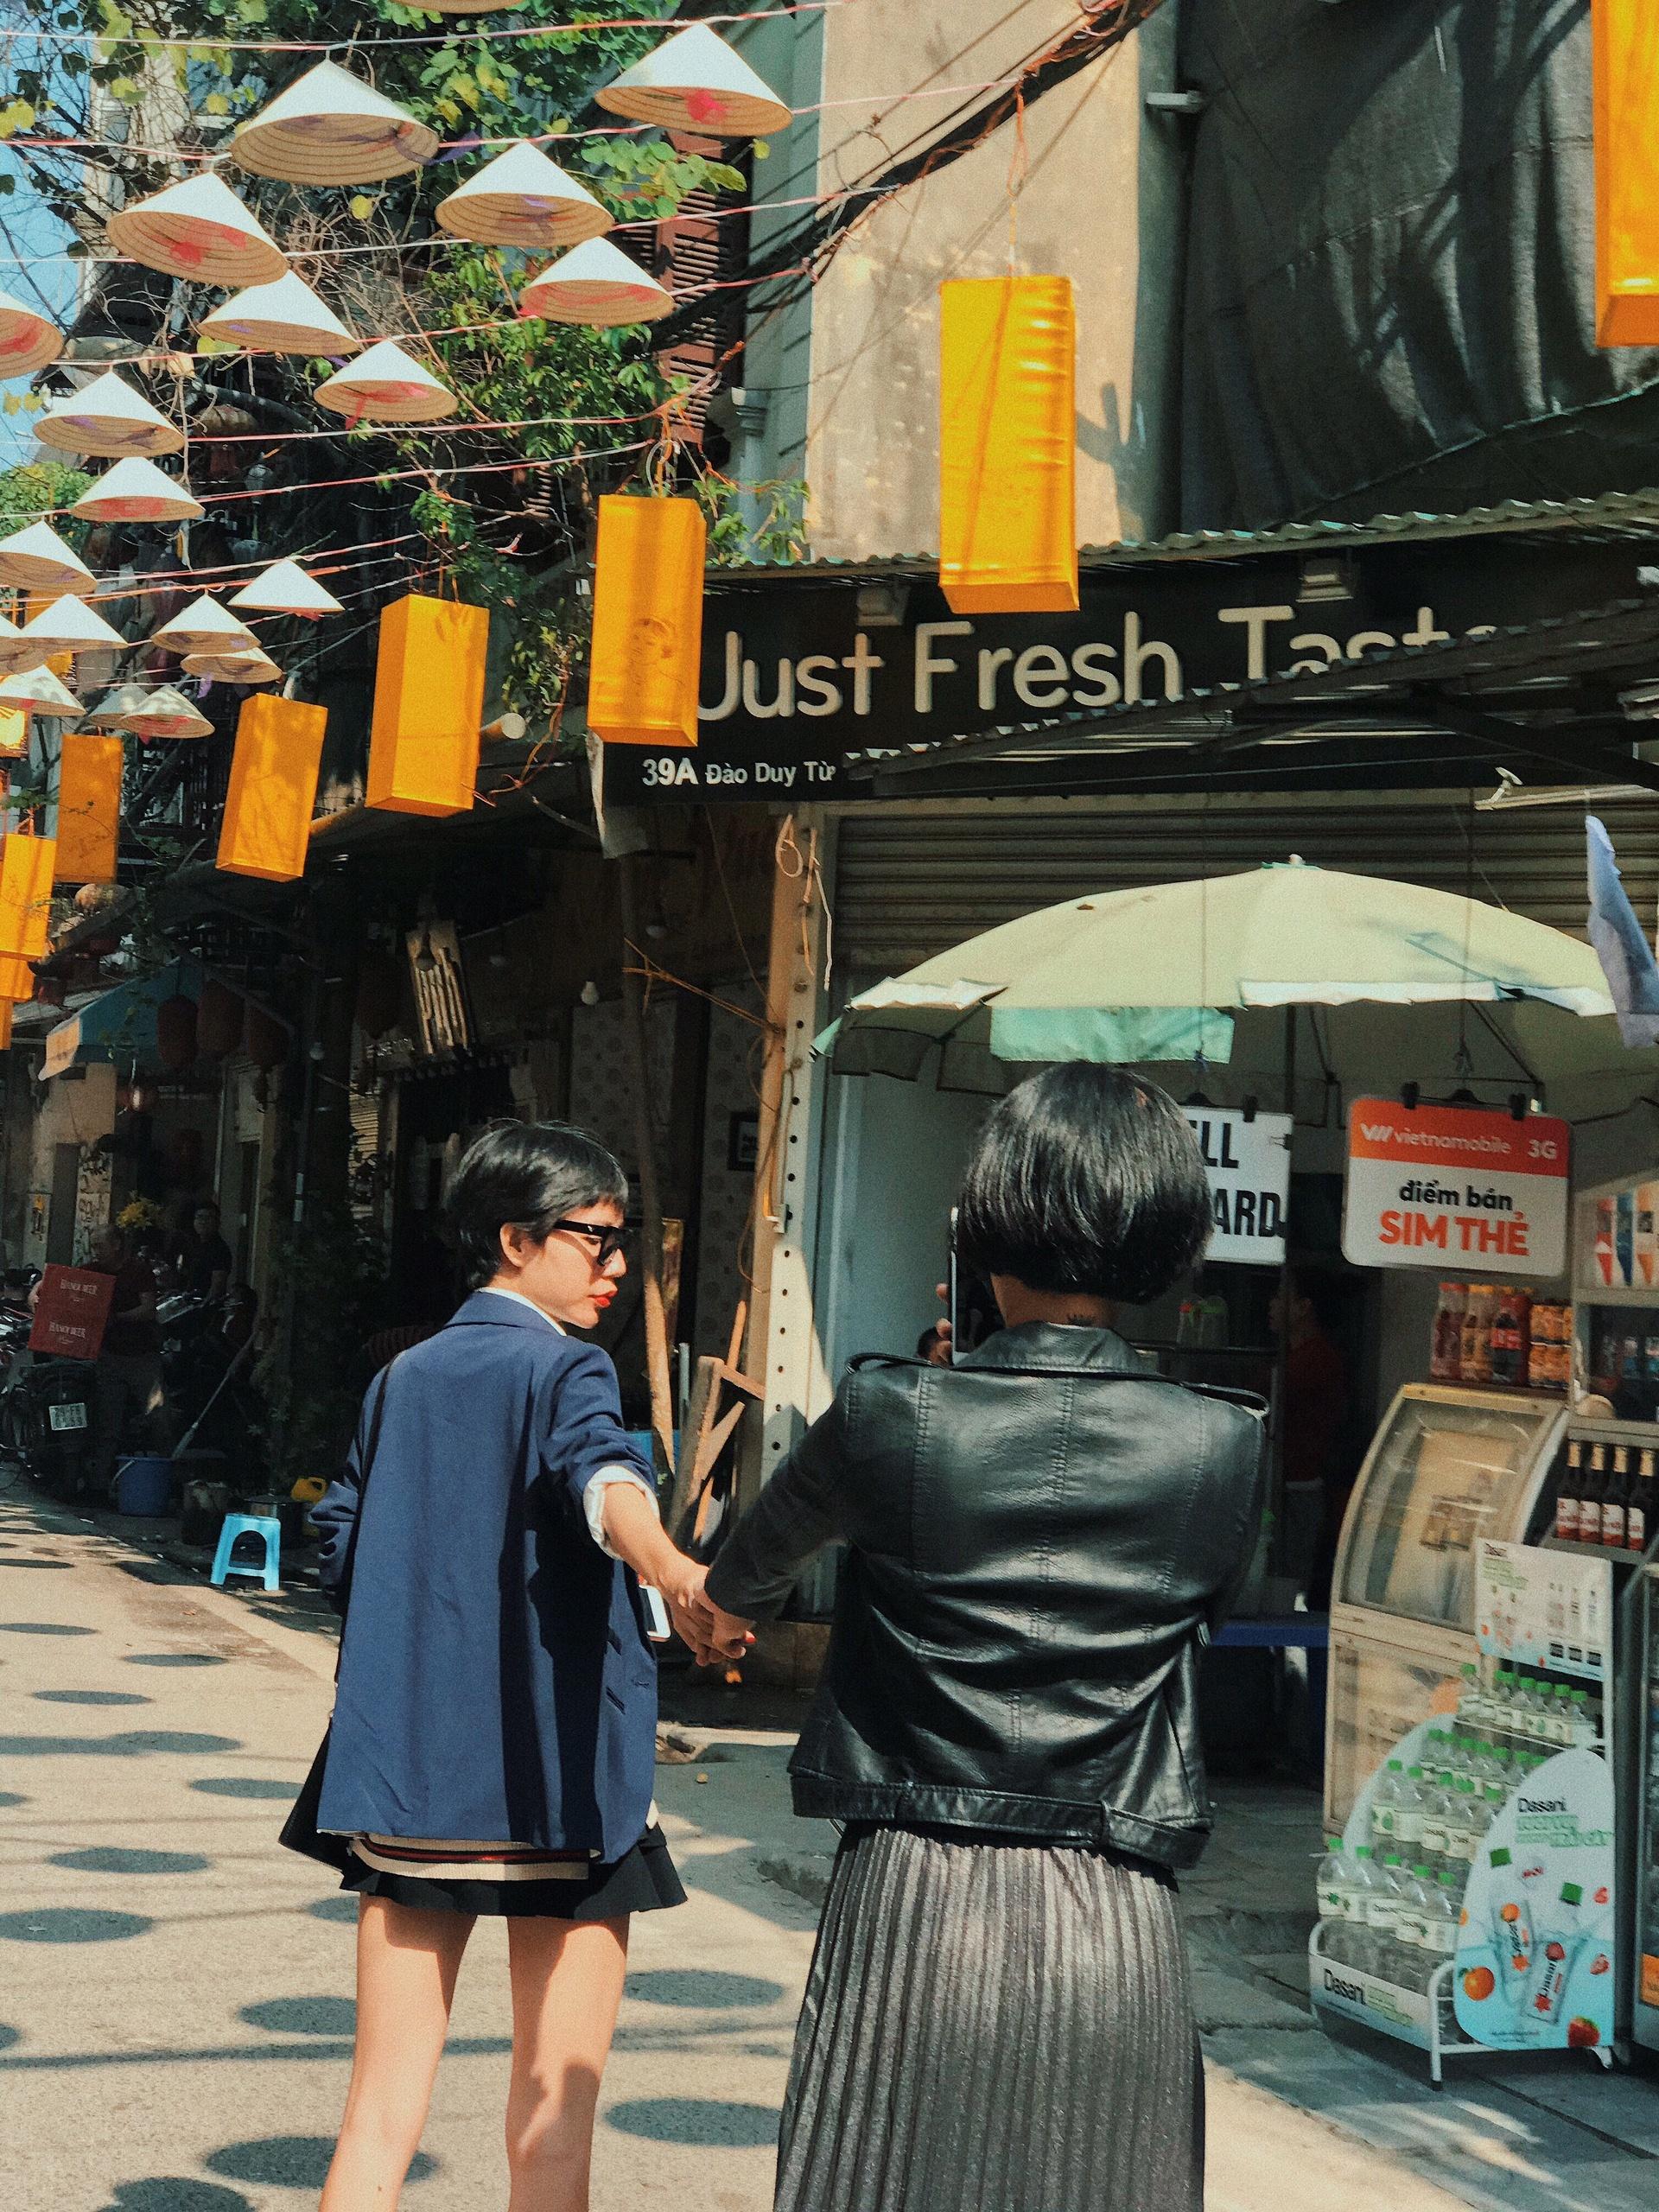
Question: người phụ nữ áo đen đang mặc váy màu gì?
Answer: màu xám